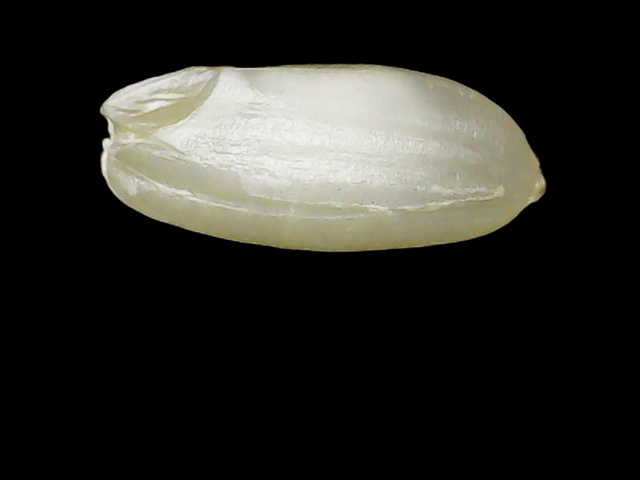
Rice variety: Binadhan10